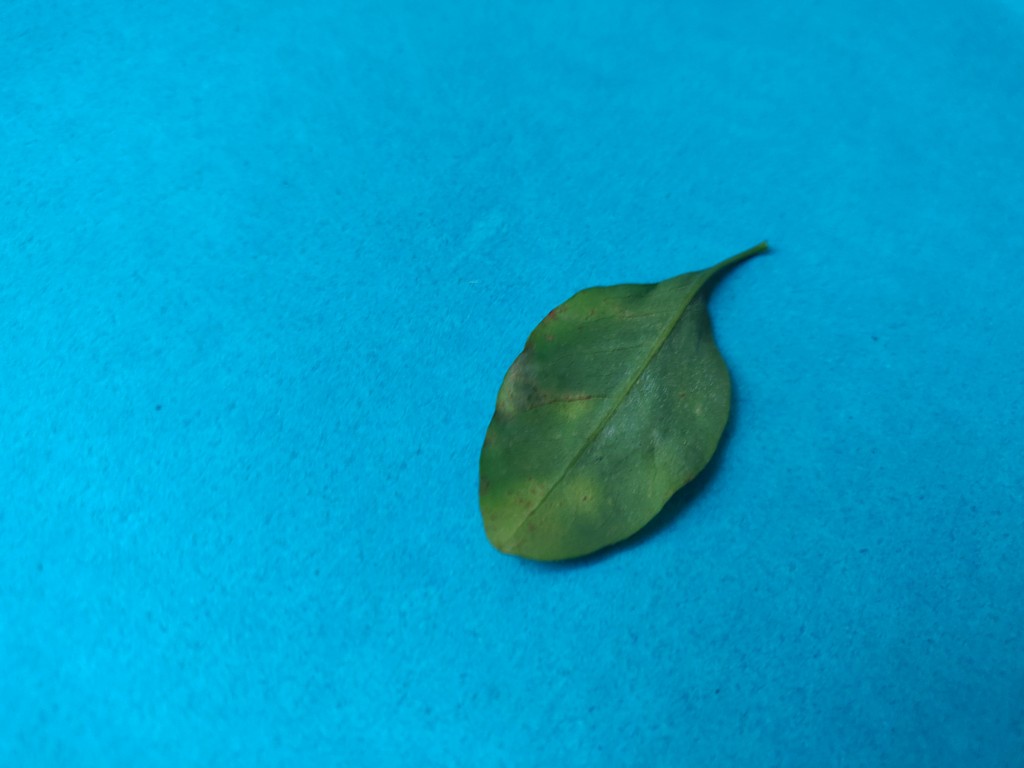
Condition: Unhealthy
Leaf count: single
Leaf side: back